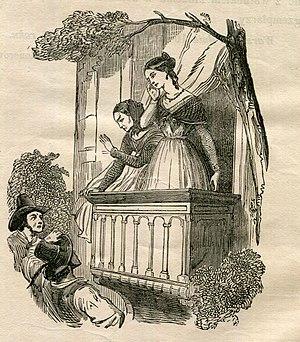
Mme Edgermont repousse les musiciens italiens que Corinne écoutait pour se rappeler l'Italie. Gravure de G. Staal pour le roman Corinne ou l'Italie de Germaine de Staël. Polski: Ilustracja do powieści pani de Staël Korynna, czyli Włochy (wyd. w zbiorze nakładem S.H. Merzbacha, Warszawa): Włosi pod oknami Korynny (ryc. G. Staala)
Corinne ou l'Italie est un roman de l'écrivaine française Germaine de Staël paru en 1807. Il relate une histoire d'amour entre une poétesse italienne, Corinne, et Lord Oswald Nelvil, un noble anglais. Le roman contient de nombreuses informations et réflexions au sujet de l'Italie, de son histoire, de sa culture et des mœurs de ses habitants. Influencé par la pensée des Lumières, le roman s'inscrit également dans le courant du romantisme français.